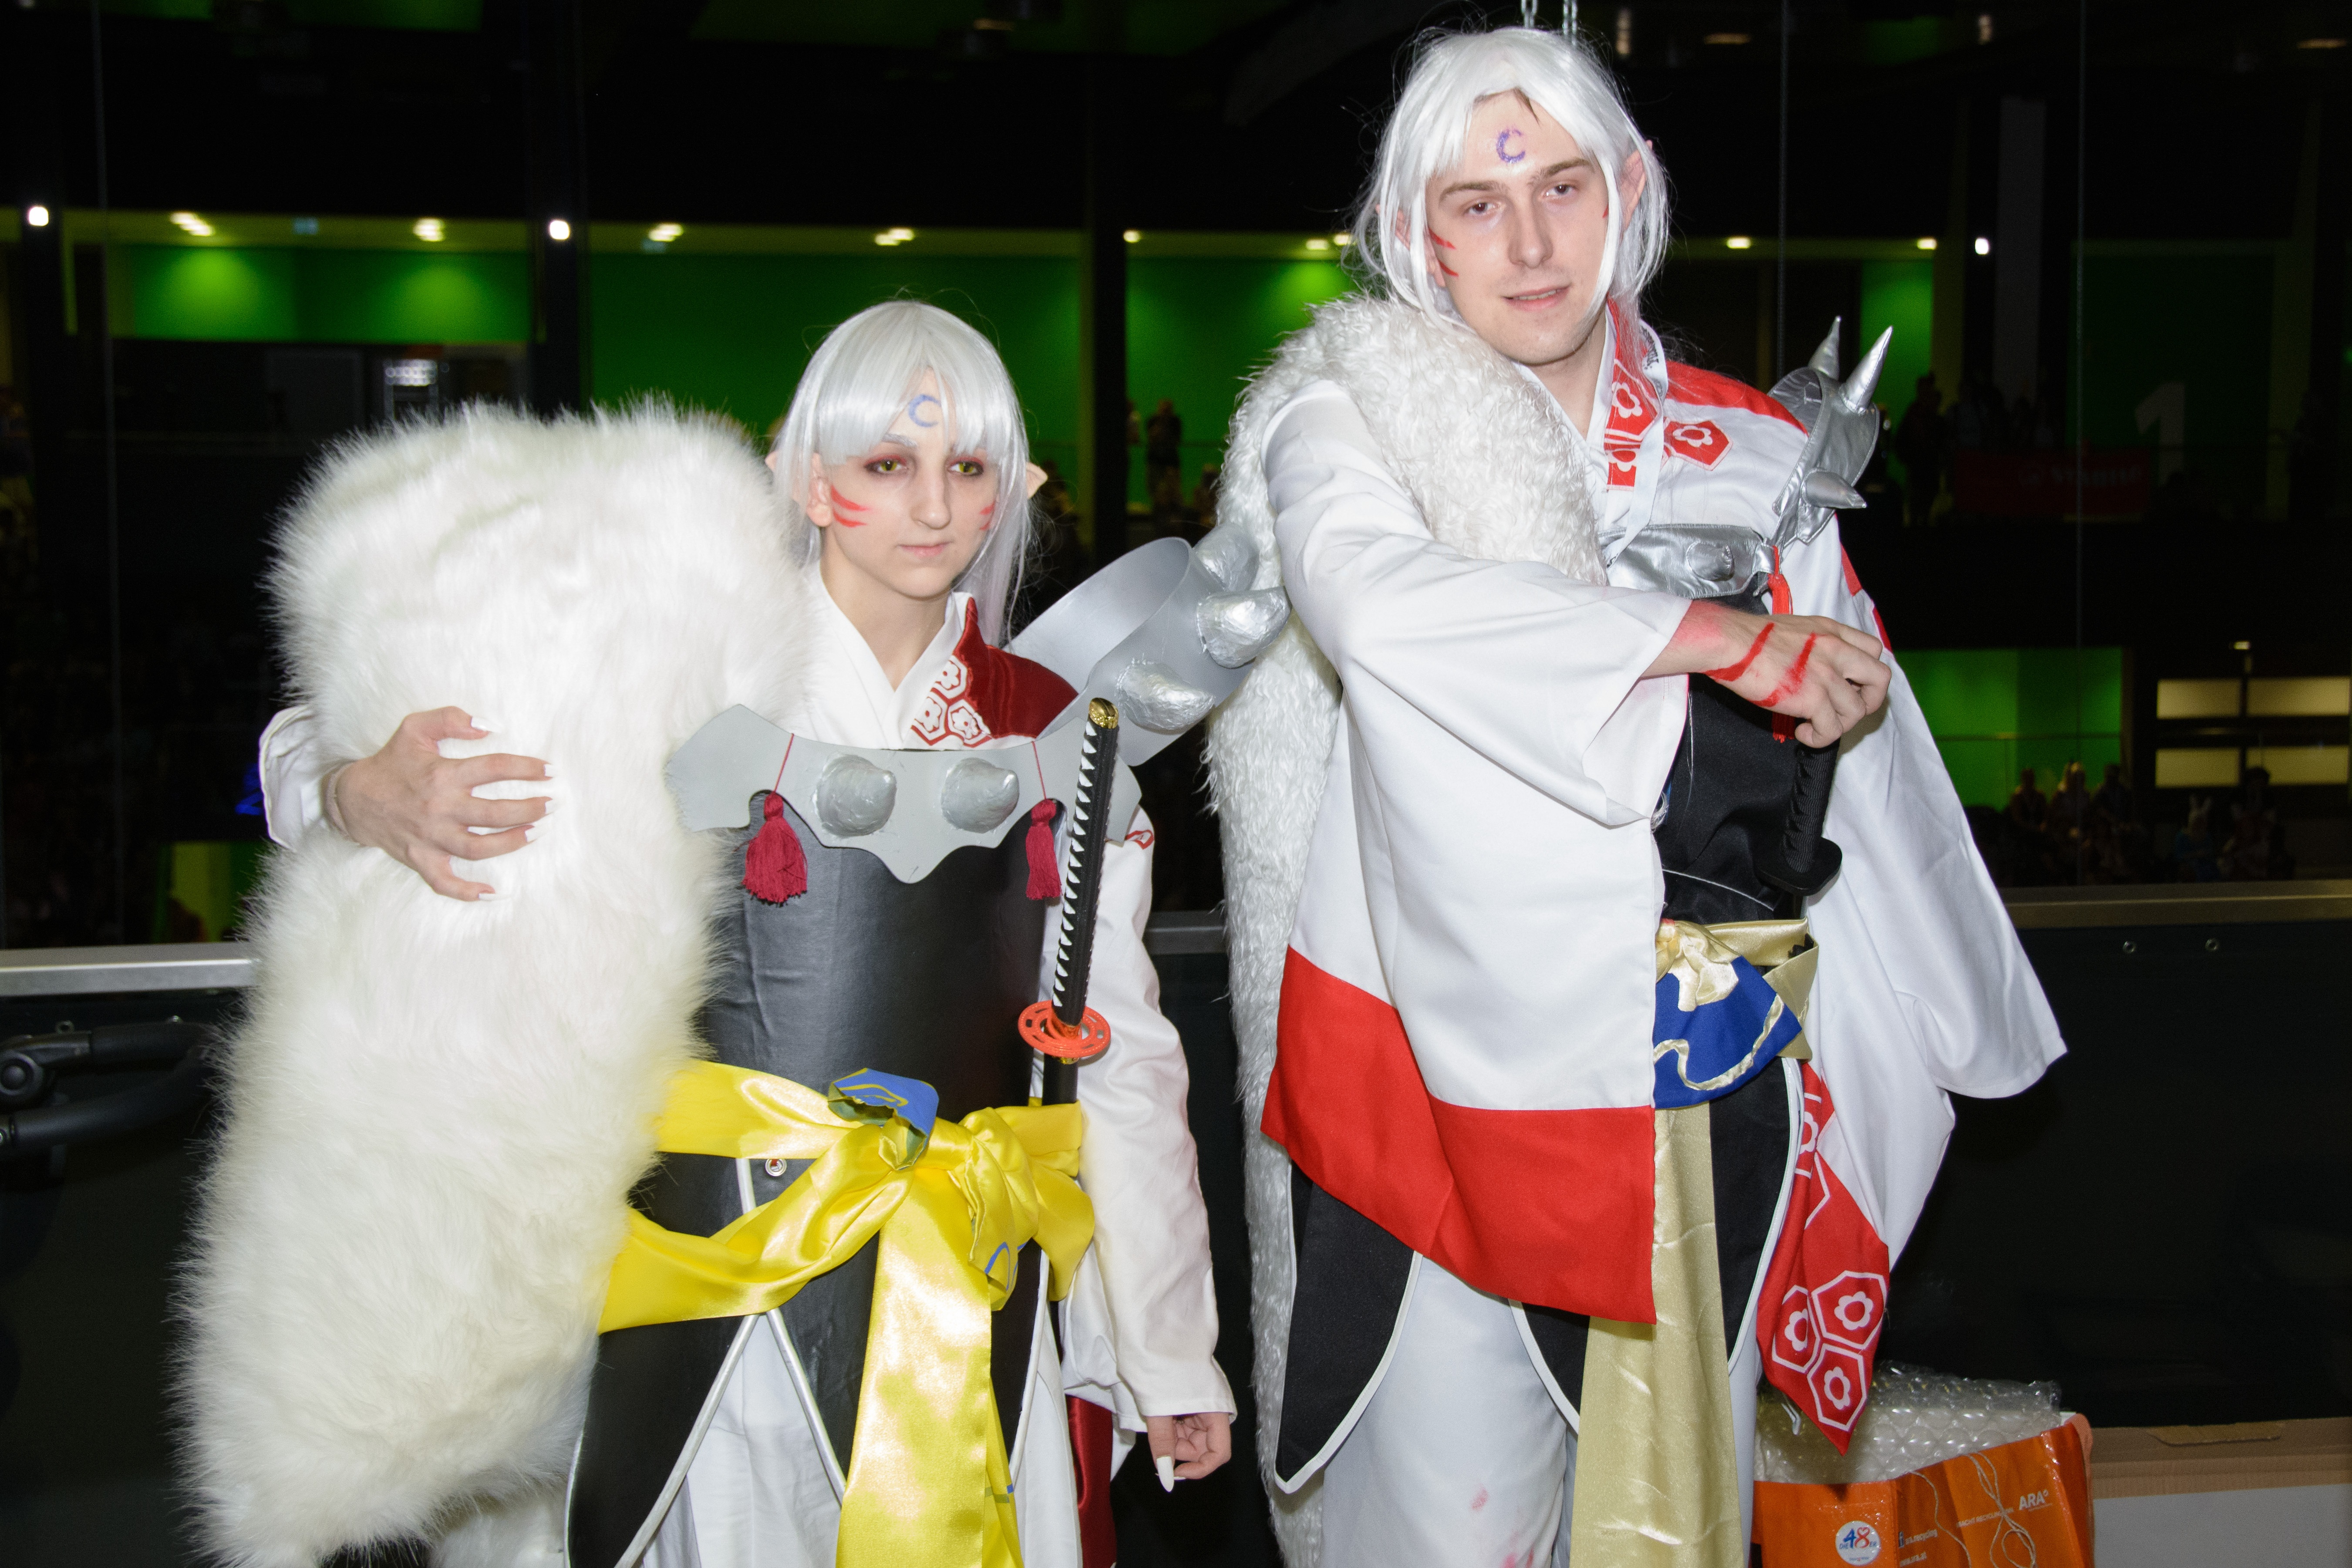
clothing, cosplay, event, costume, anime, comic, manga, panel, convention, dress up